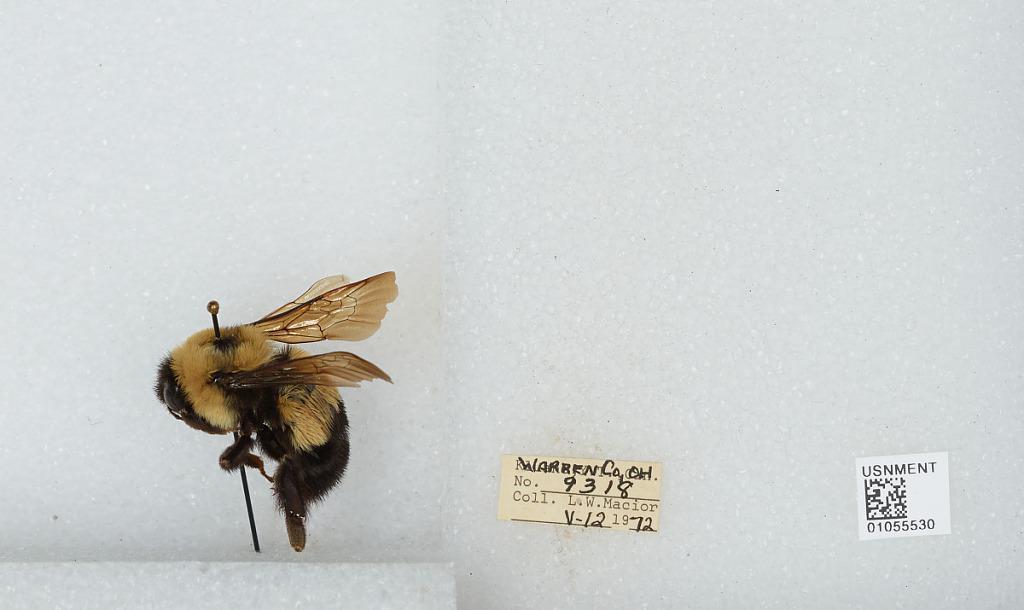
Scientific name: Bombus (Bombus) affinis Cresson
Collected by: L. Macior
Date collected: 1972-5-12
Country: United States
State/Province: Ohio
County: Warren
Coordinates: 39.4242, -84.1856